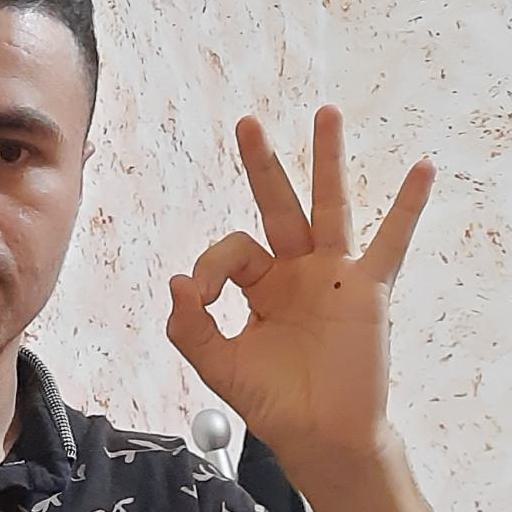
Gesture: ok